John J. and Eva Reynier Porter Estate

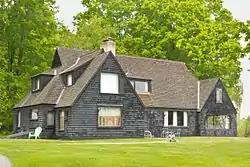

The John J. and Eva Reynier Porter Estate, also known as Elm Pointe, is a house, with associated outbuildings, located at 01787 M-66 South in South Arm Township, Michigan. It was listed on the National Register of Historic Places in 1998. The estate is now a public park, and houses the East Jordan Portside Art and Historical Society Museum.